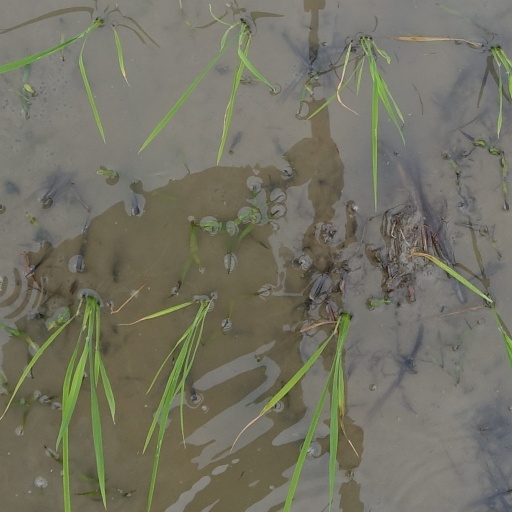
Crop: rice